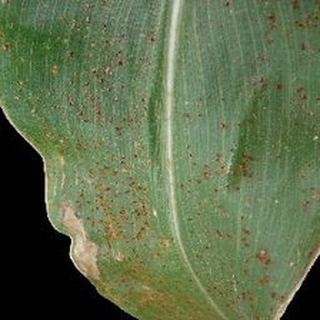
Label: corn_common_rust